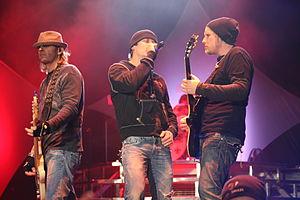
3 Doors Down est un groupe de rock américain, originaire d'Escatawpa, dans le Mississippi.